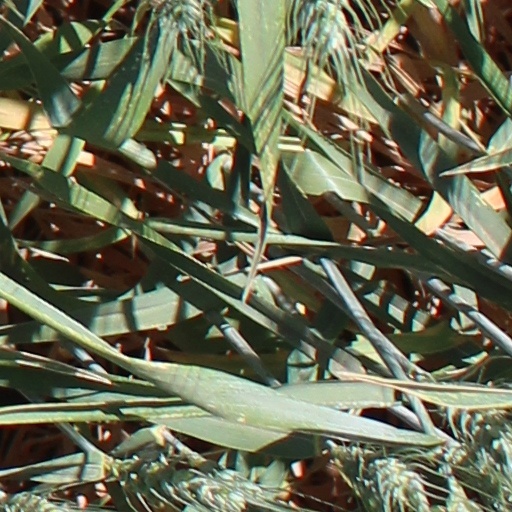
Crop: wheat